Mother of Storms

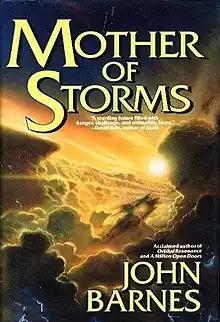
First edition

Mother of Storms is a 1994 science fiction novel by American writer John Barnes. It was nominated for three major science fiction awards.